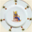
Label: plate